Cyprus in the Middle Ages

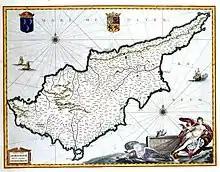
The middle age depiction of Cyprus island, where 'Ubadah ibn al-Samit under Mu'awiya conquered

After Uthman ibn al-Affan became caliph after Umar's death, Mu'awiya requested that the caliph allow him to build a navy to attack Cyprus, as Mu'awiya reasoned that Cyprus had become a satellite island of Byzantine forces which could threaten the caliphate on the western banks of Palestine.